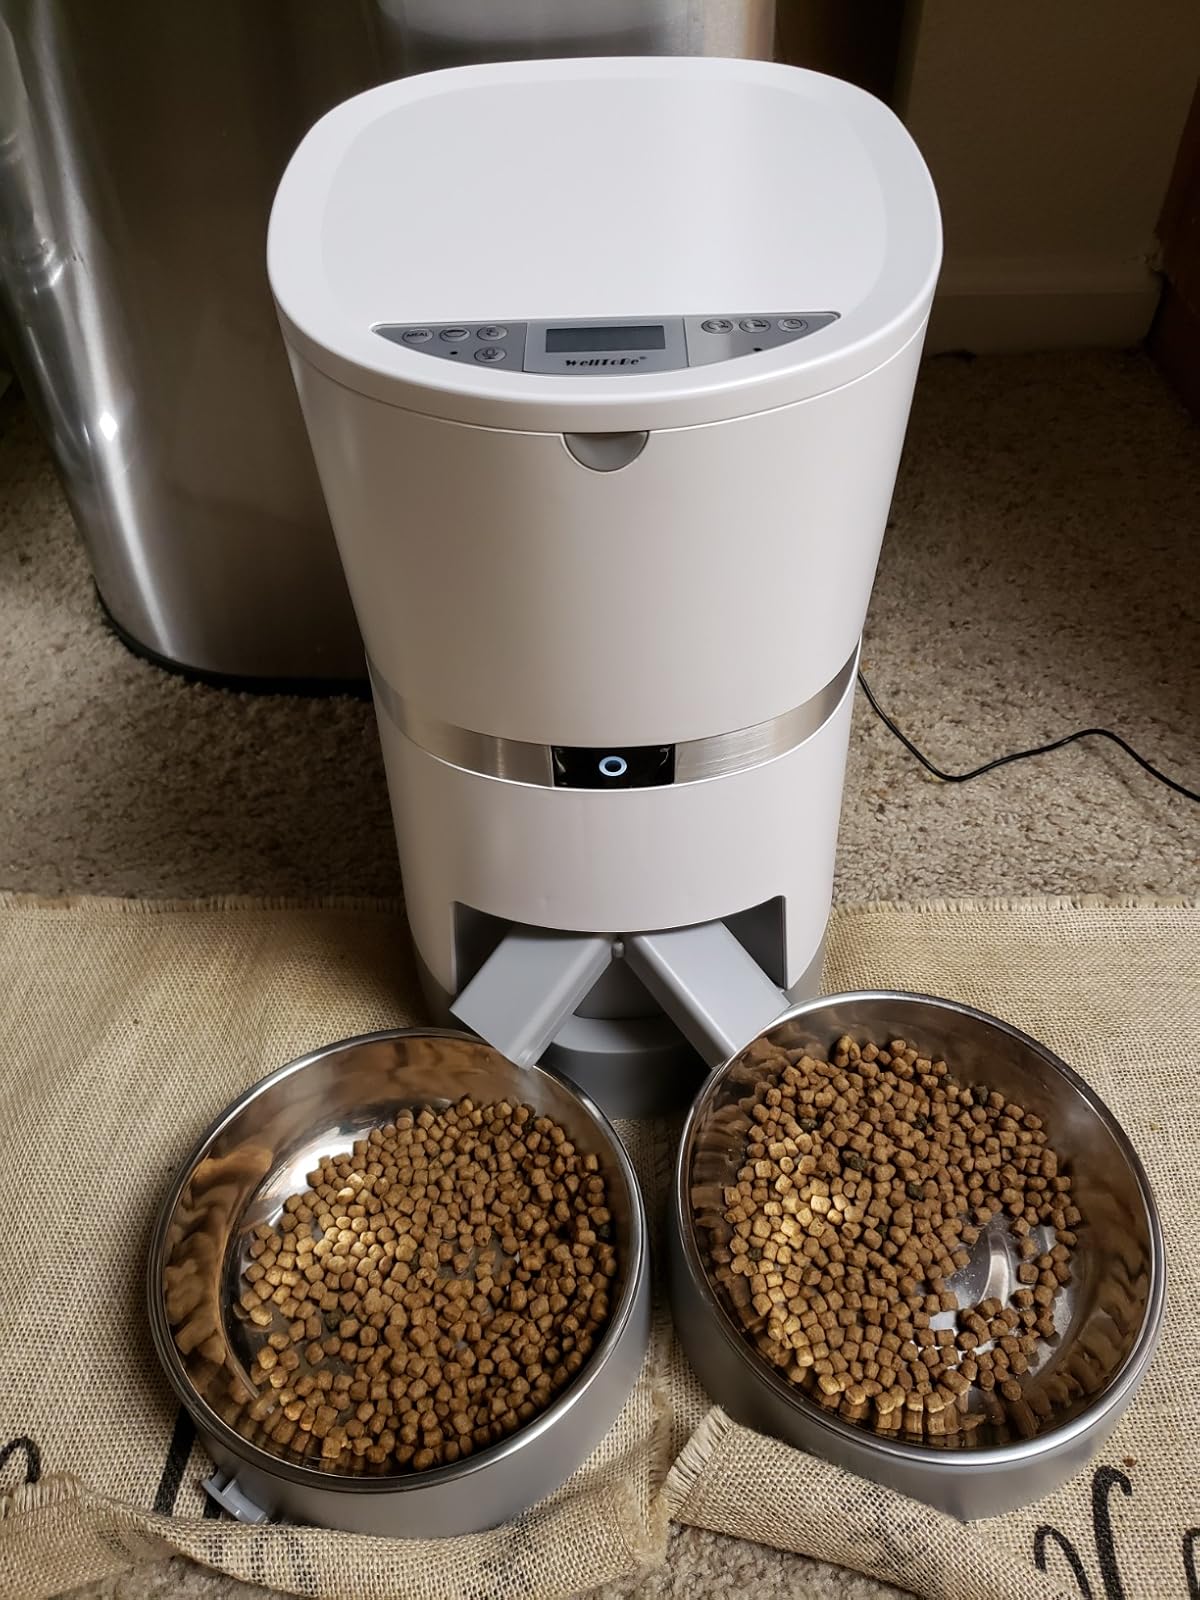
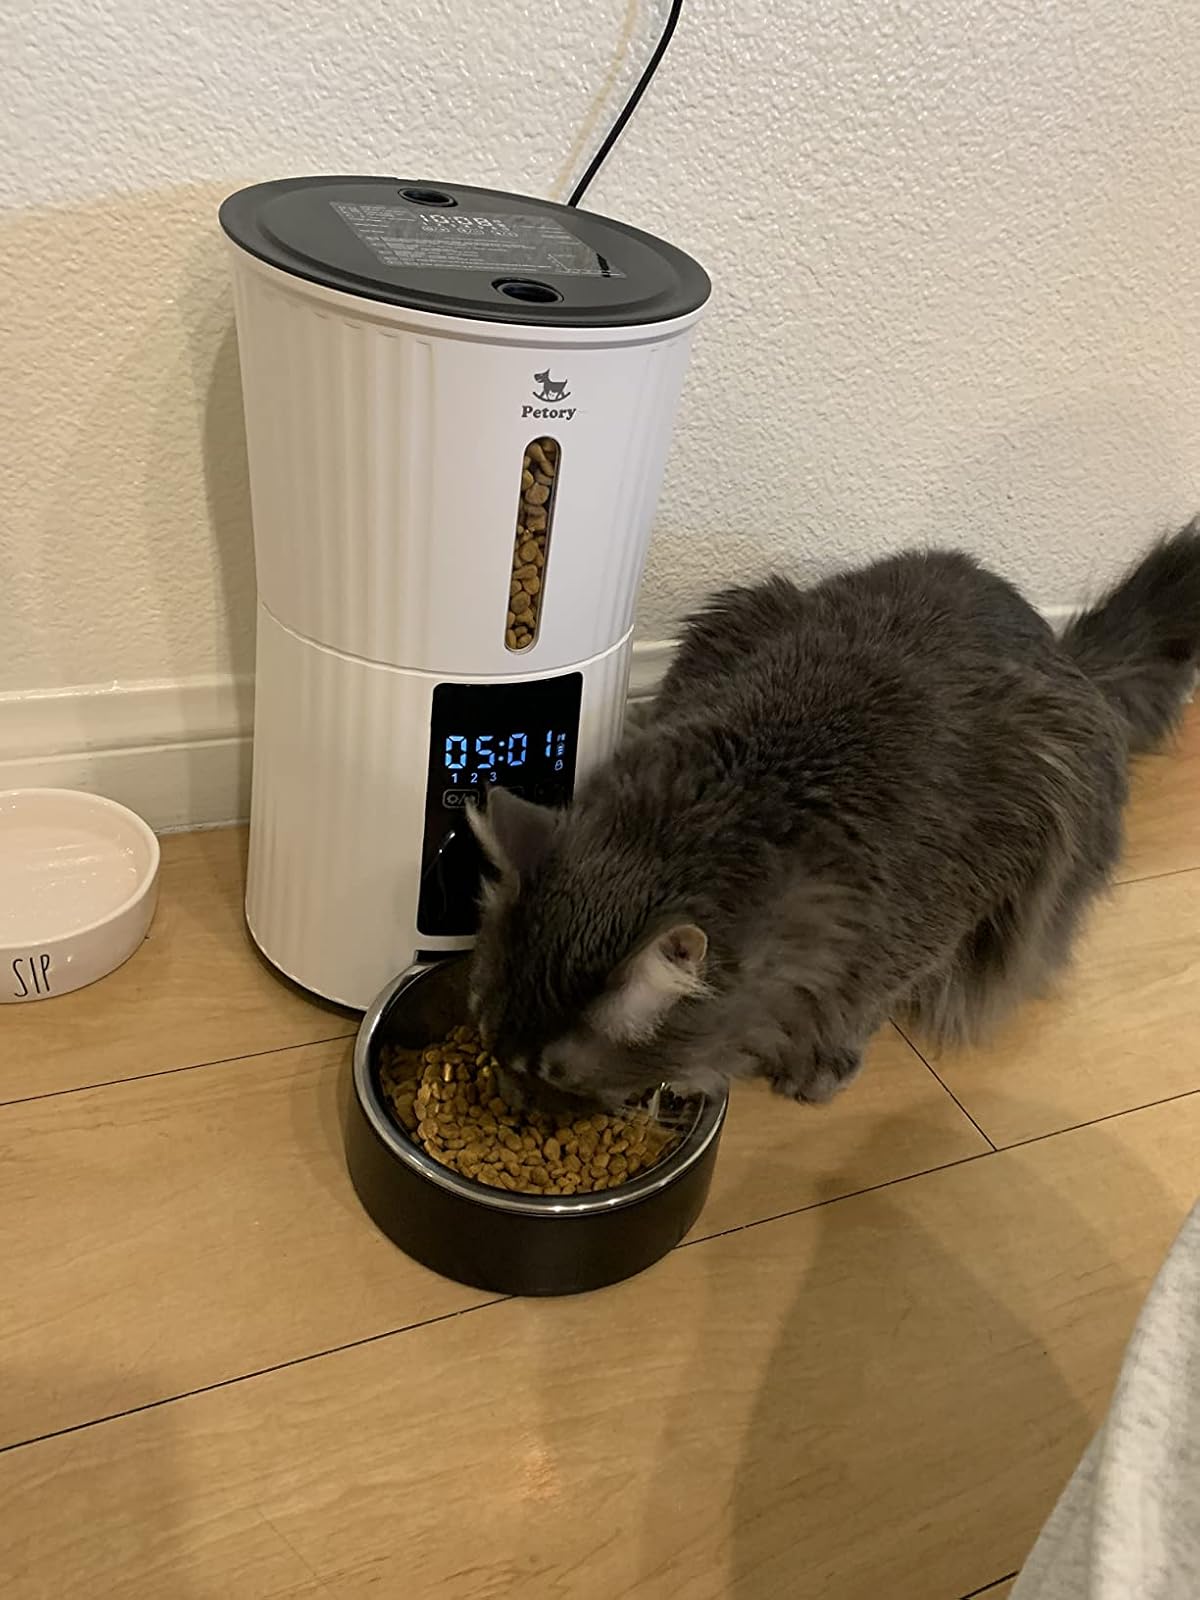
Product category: items_feeder
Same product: no